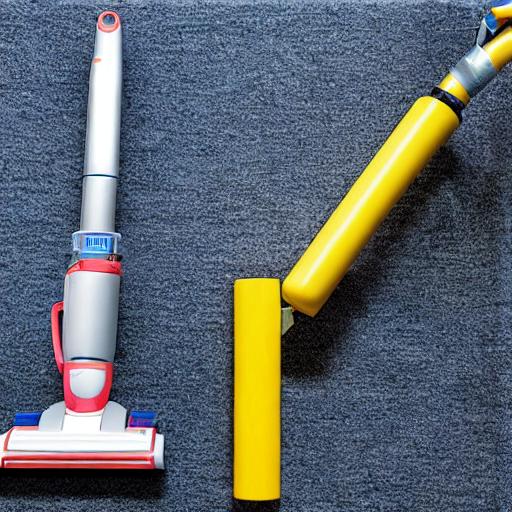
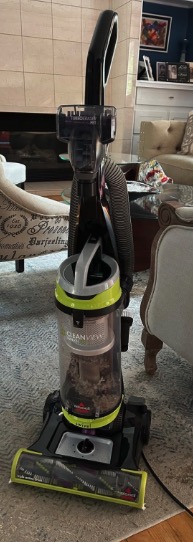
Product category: items_vacuum
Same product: no